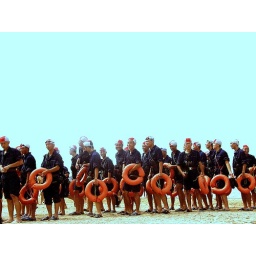
boys on the beach in china